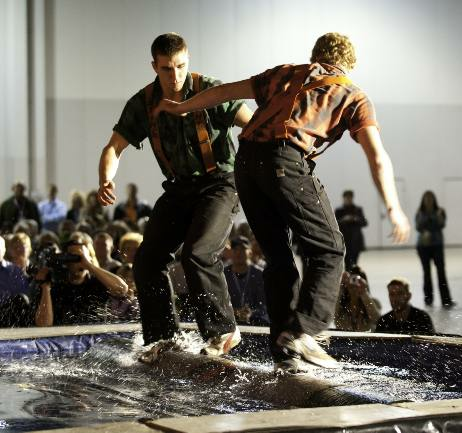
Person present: Yes